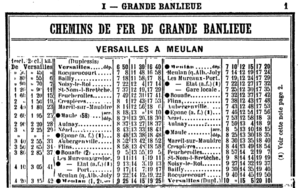
Horaires de la ligne Versailles - Maule - Meulan de la Compagnie des chemins de fer de grande banlieue
La Compagnie des chemins de fer de grande banlieue est une ancienne compagnie de chemin de fer française qui assura l'exploitation d'un réseau de chemins secondaires à voie normale concédé par le département de Seine-et-Oise au début du XXᵉ siècle.
Le tramway de Versailles à Maule est une ancienne ligne de tramway à vapeur appartenant au département de Seine-et-Oise, initialement à voie métrique, longue de 42 kilomètres, et qui reliait la gare de Rive-Droite à Versailles au centre-ville de Maule.